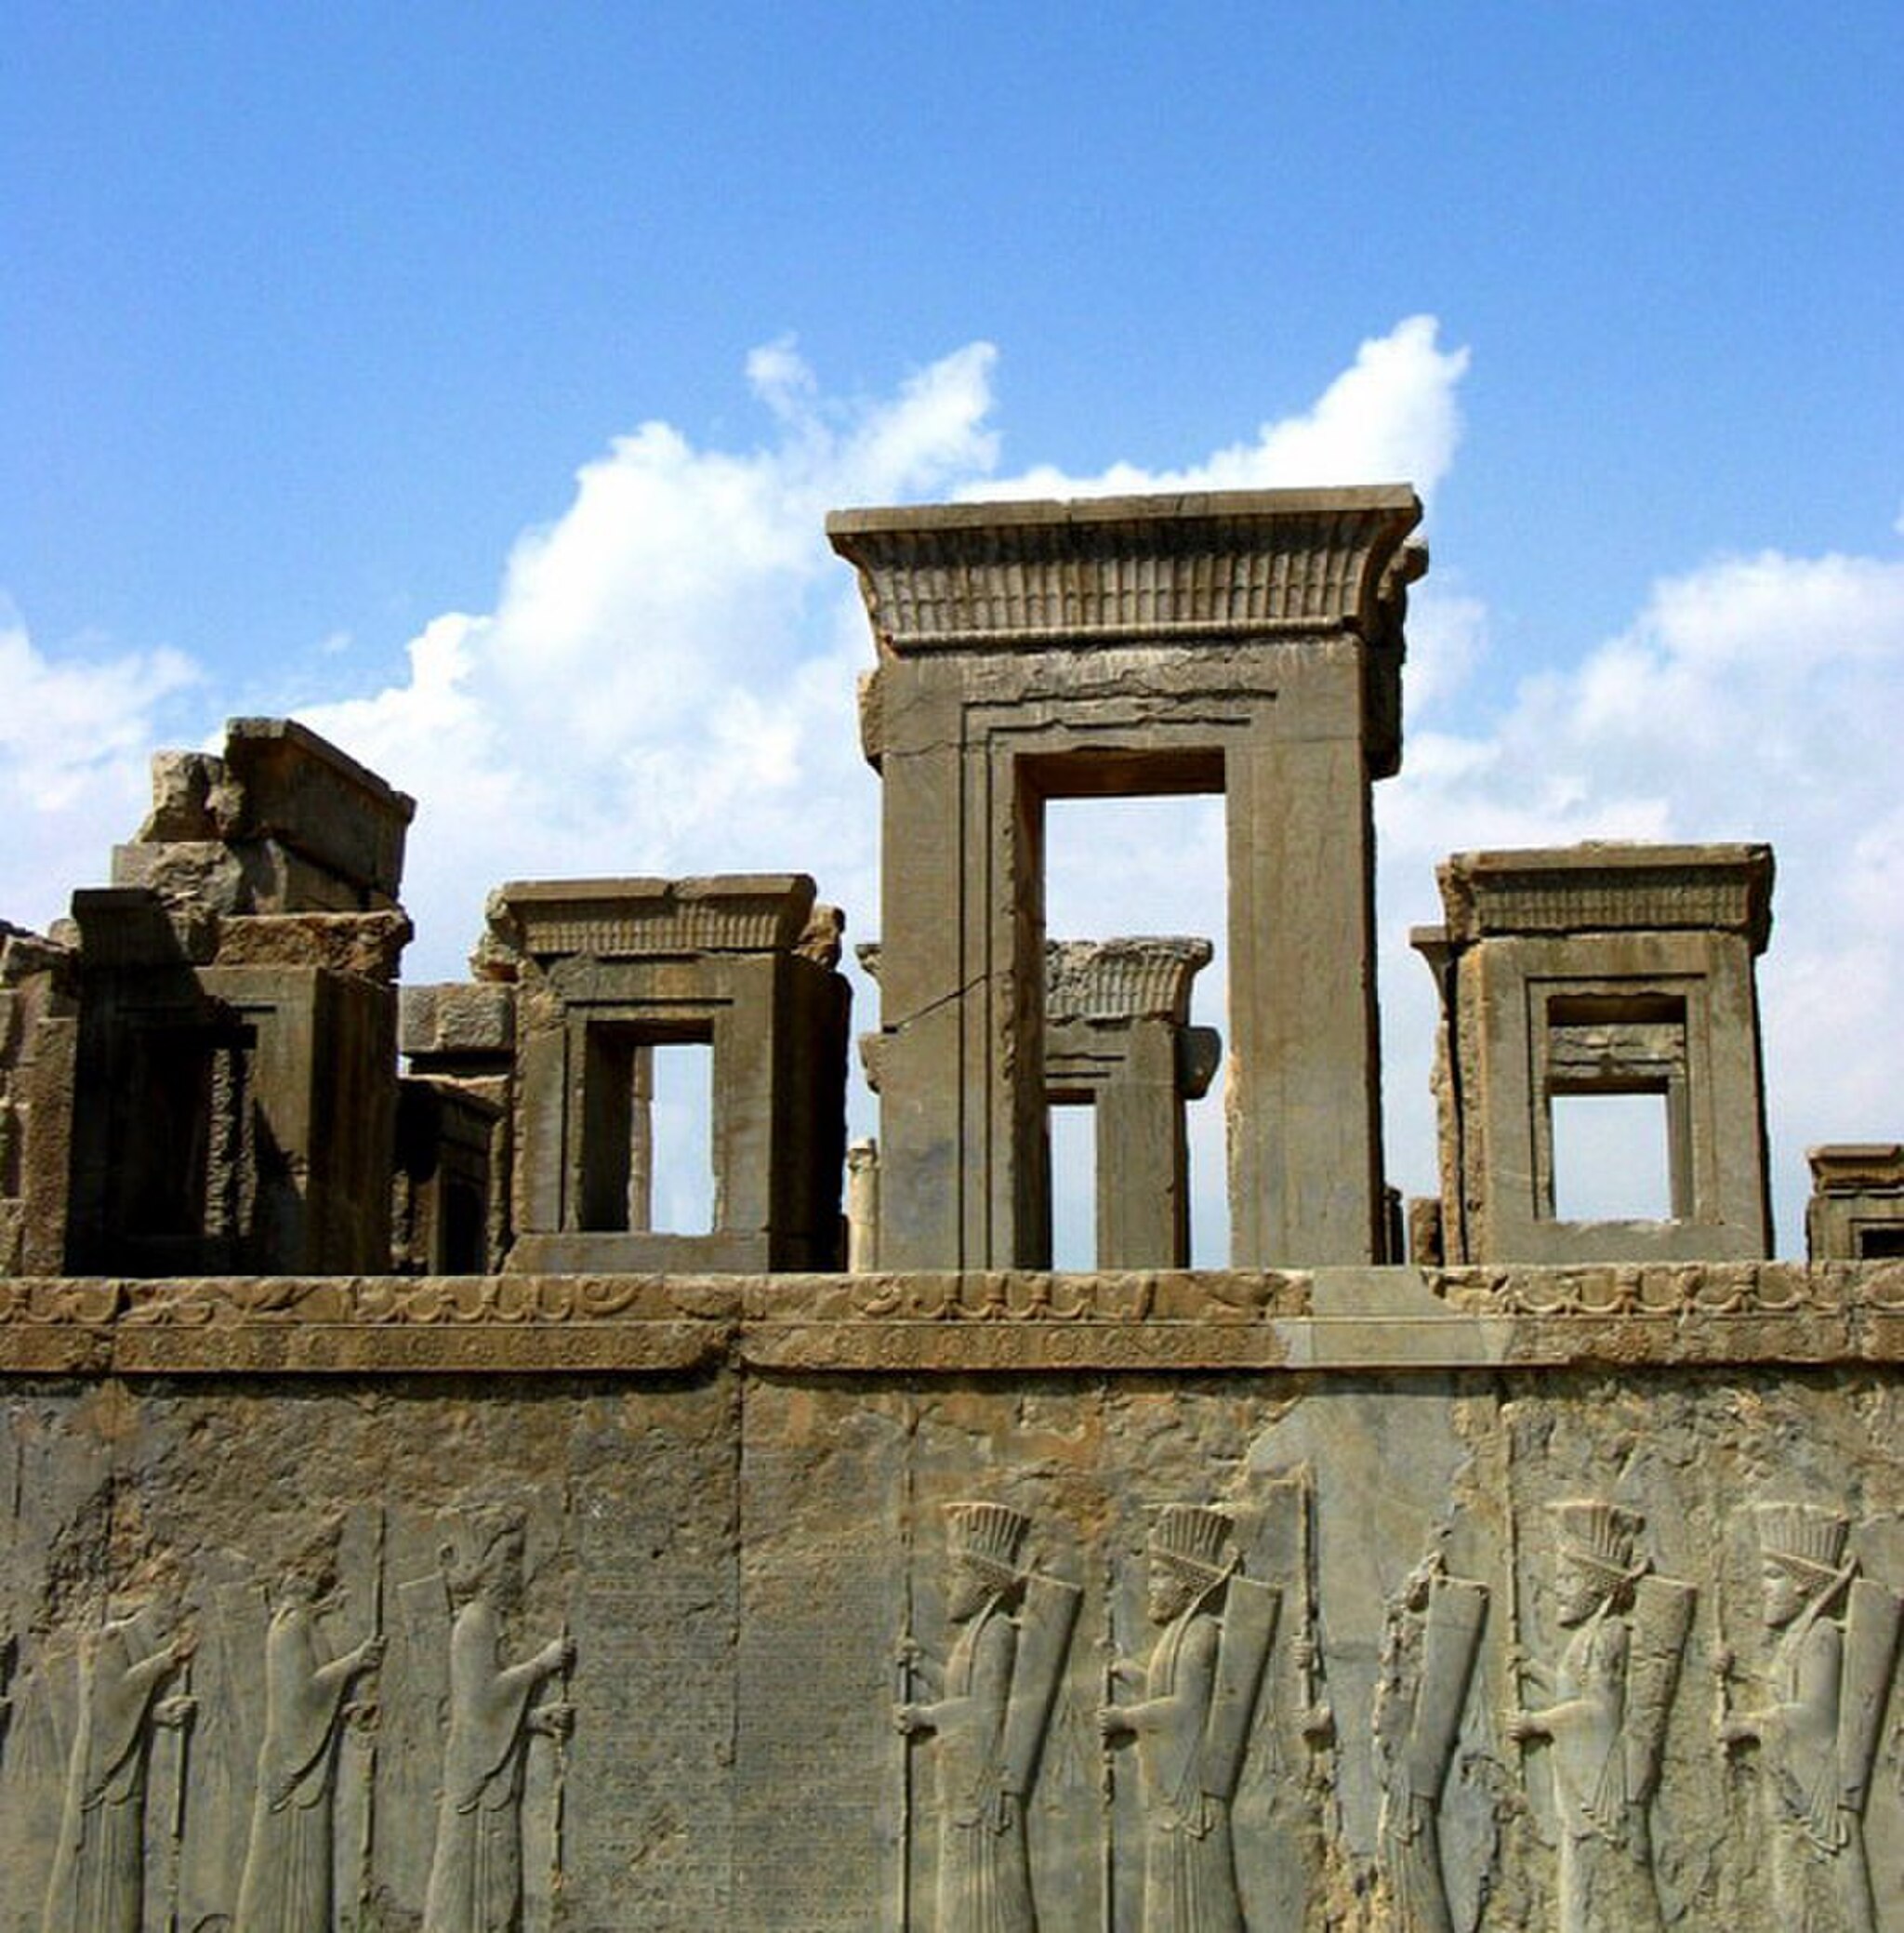
Title: Persepolis recreated
Description: This photo was taken by Asana Mashouf If used outside Wikipedia, please credit: "Photo by Asana Mashouf" en:Persepolis
Date: 27 August 2006 (original upload date)
Categories: Palace of Darius I in Persepolis, 2006 in Persepolis, Southern staircase of Tachara